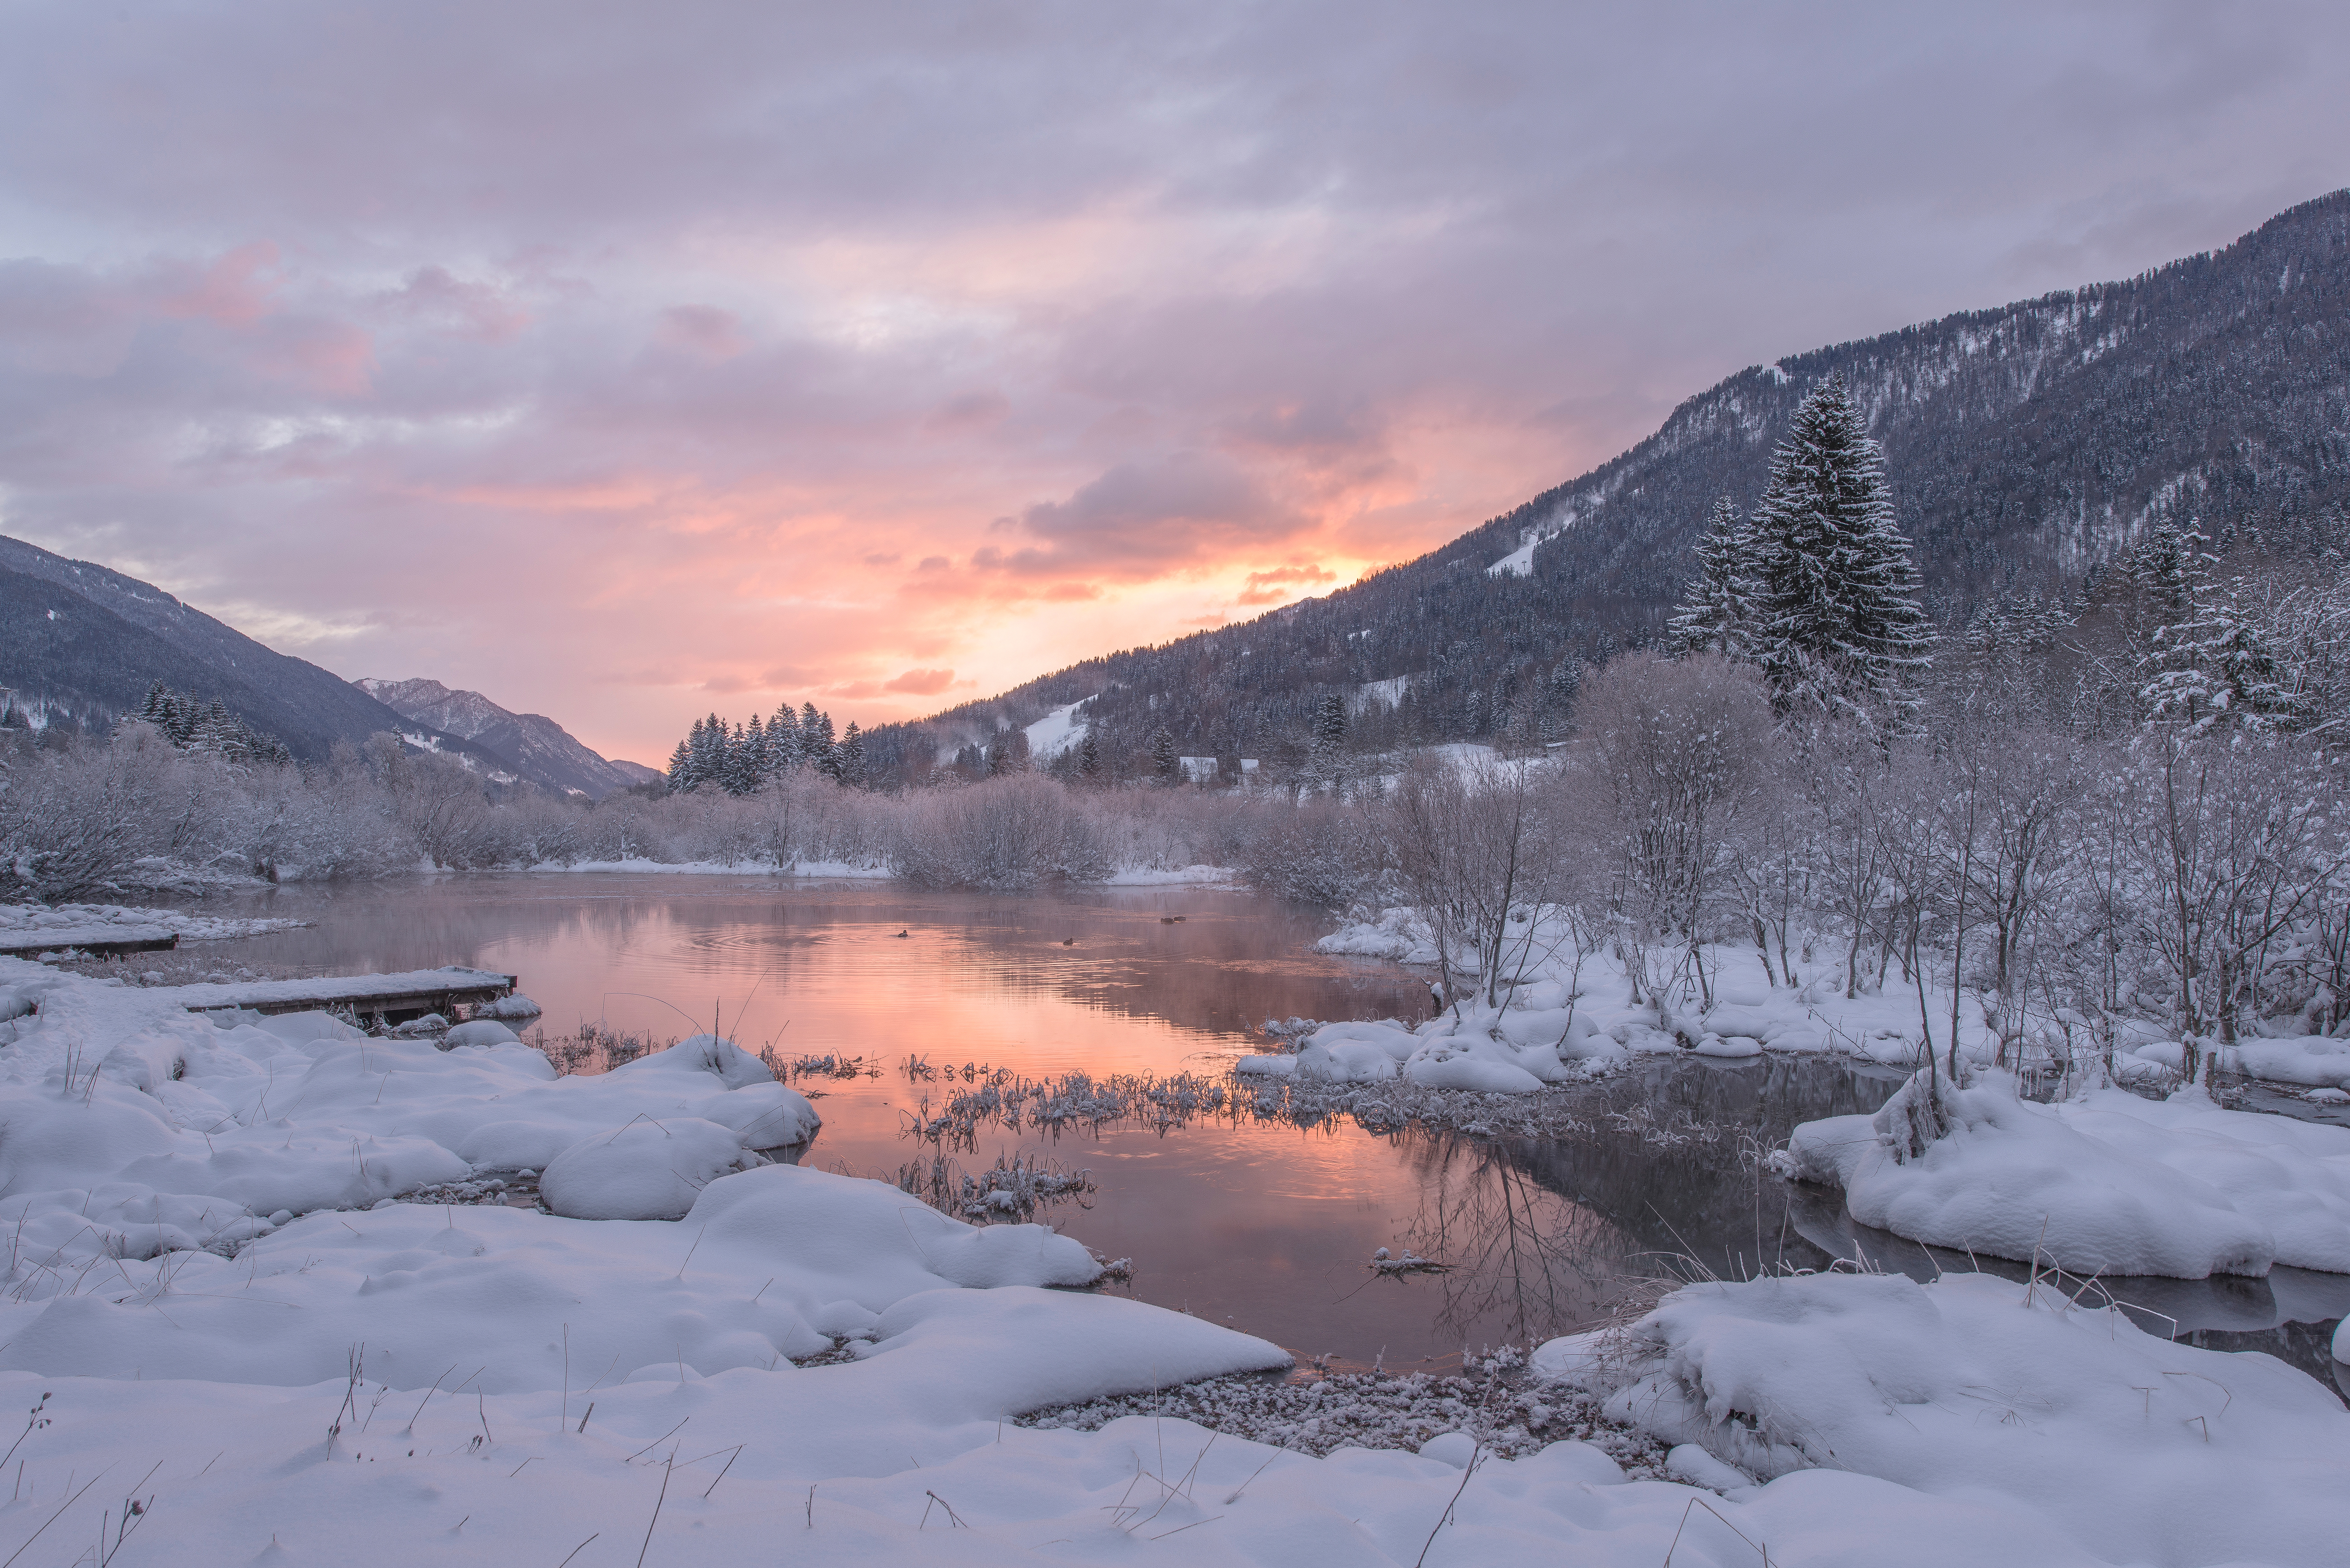
landscape, nature, wilderness, mountain, snow, cold, winter, sky, morning, lake, river, valley, mountain range, ice, reflection, weather, season, trees, mountains, alps, plateau, loch, atmospheric phenomenon, mountainous landforms, geological phenomenon